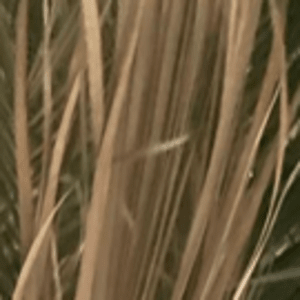
Label: Magnesium Deficiency